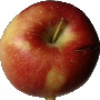
Label: braeburn_apple